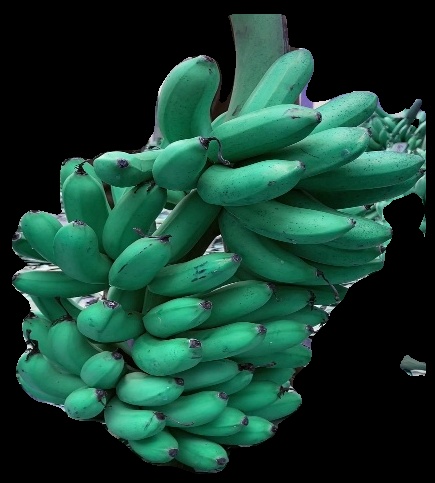
Variety: rasbale
Grade: grade1